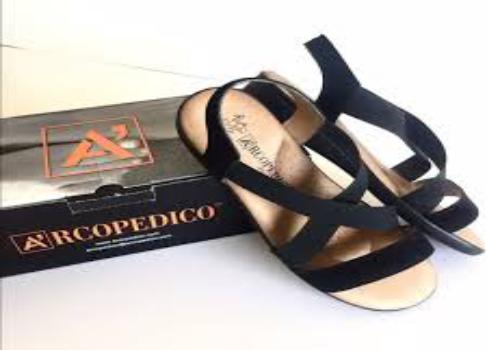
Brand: Arcopedico
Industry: Clothes